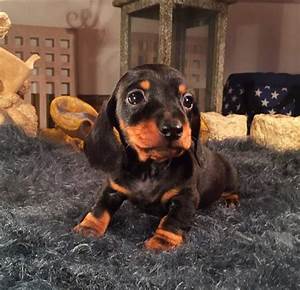
Label: cane